Isidro Lángara

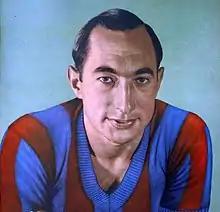
Lángara while playing for San Lorenzo

Isidro Lángara Galarraga (25 May 1912 – 21 August 1992) was a Spanish football forward from the Basque Country. He played 12 times for Spain, scoring 17 goals, and has the highest goal-ratio in La Liga at 1.14. He was also the first player to score at least 100 goals for three clubs, being the only one to achieve it on three continents.